Naomi Watts

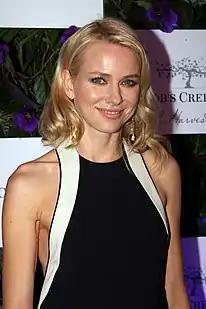
Watts in Sydney in 2012

In 2004, Watts starred alongside Mark Ruffalo in the independent film "We Don't Live Here Anymore", based on short stories by Andre Dubus. It explores the crises of two married couples who are friends and struggling in their lives. She reunited with Sean Penn in "The Assassination of Richard Nixon", playing the wife of the would-be presidential assassin Samuel Byck (Penn). She teamed up with Jude Law and Dustin Hoffman in David O. Russell's ensemble comedy "I Heart Huckabees". She headlined and produced the semi-autobiographical drama "Ellie Parker" (2005), which depicted the struggle of an Australian actress in Hollywood. The film began as a short film that was screened at the Sundance Film Festival in 2001. Over the next four years, it was expanded into a feature-length production. Film critic Roger Ebert praised Watts's performance: "The character is played by Watts with courage, fearless observation and a gift for timing that is so uncanny it can make points all by itself."